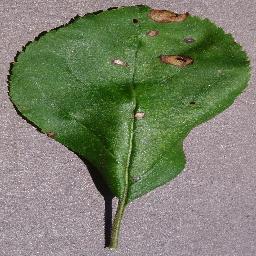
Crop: apple
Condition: black_rot